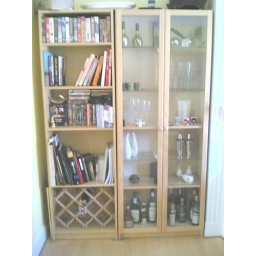
This is currently in the dining room. BIrch finish.The book shelf on the left can be separated from the glass one